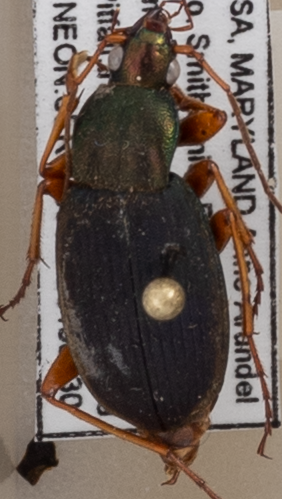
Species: Chlaenius aestivus
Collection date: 2019-05-30
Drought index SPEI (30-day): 1.13
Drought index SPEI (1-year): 2.09
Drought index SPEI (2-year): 1.69